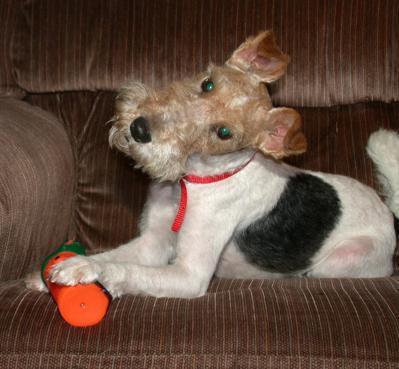
wire-haired_fox_terrier